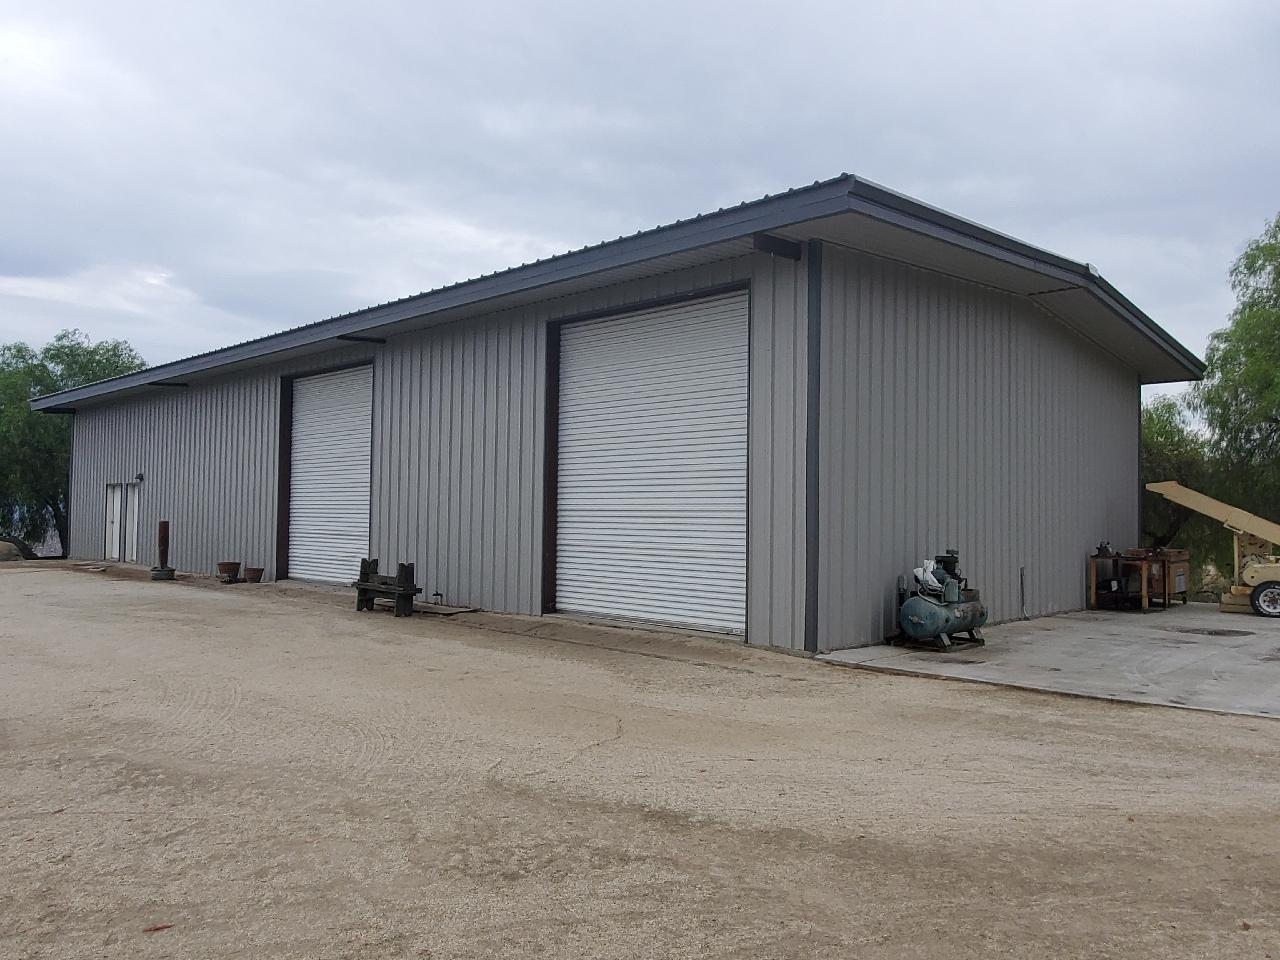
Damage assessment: no_damage